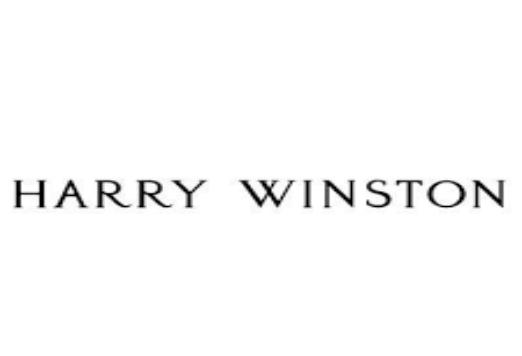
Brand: Harry Winston-2
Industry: Clothes